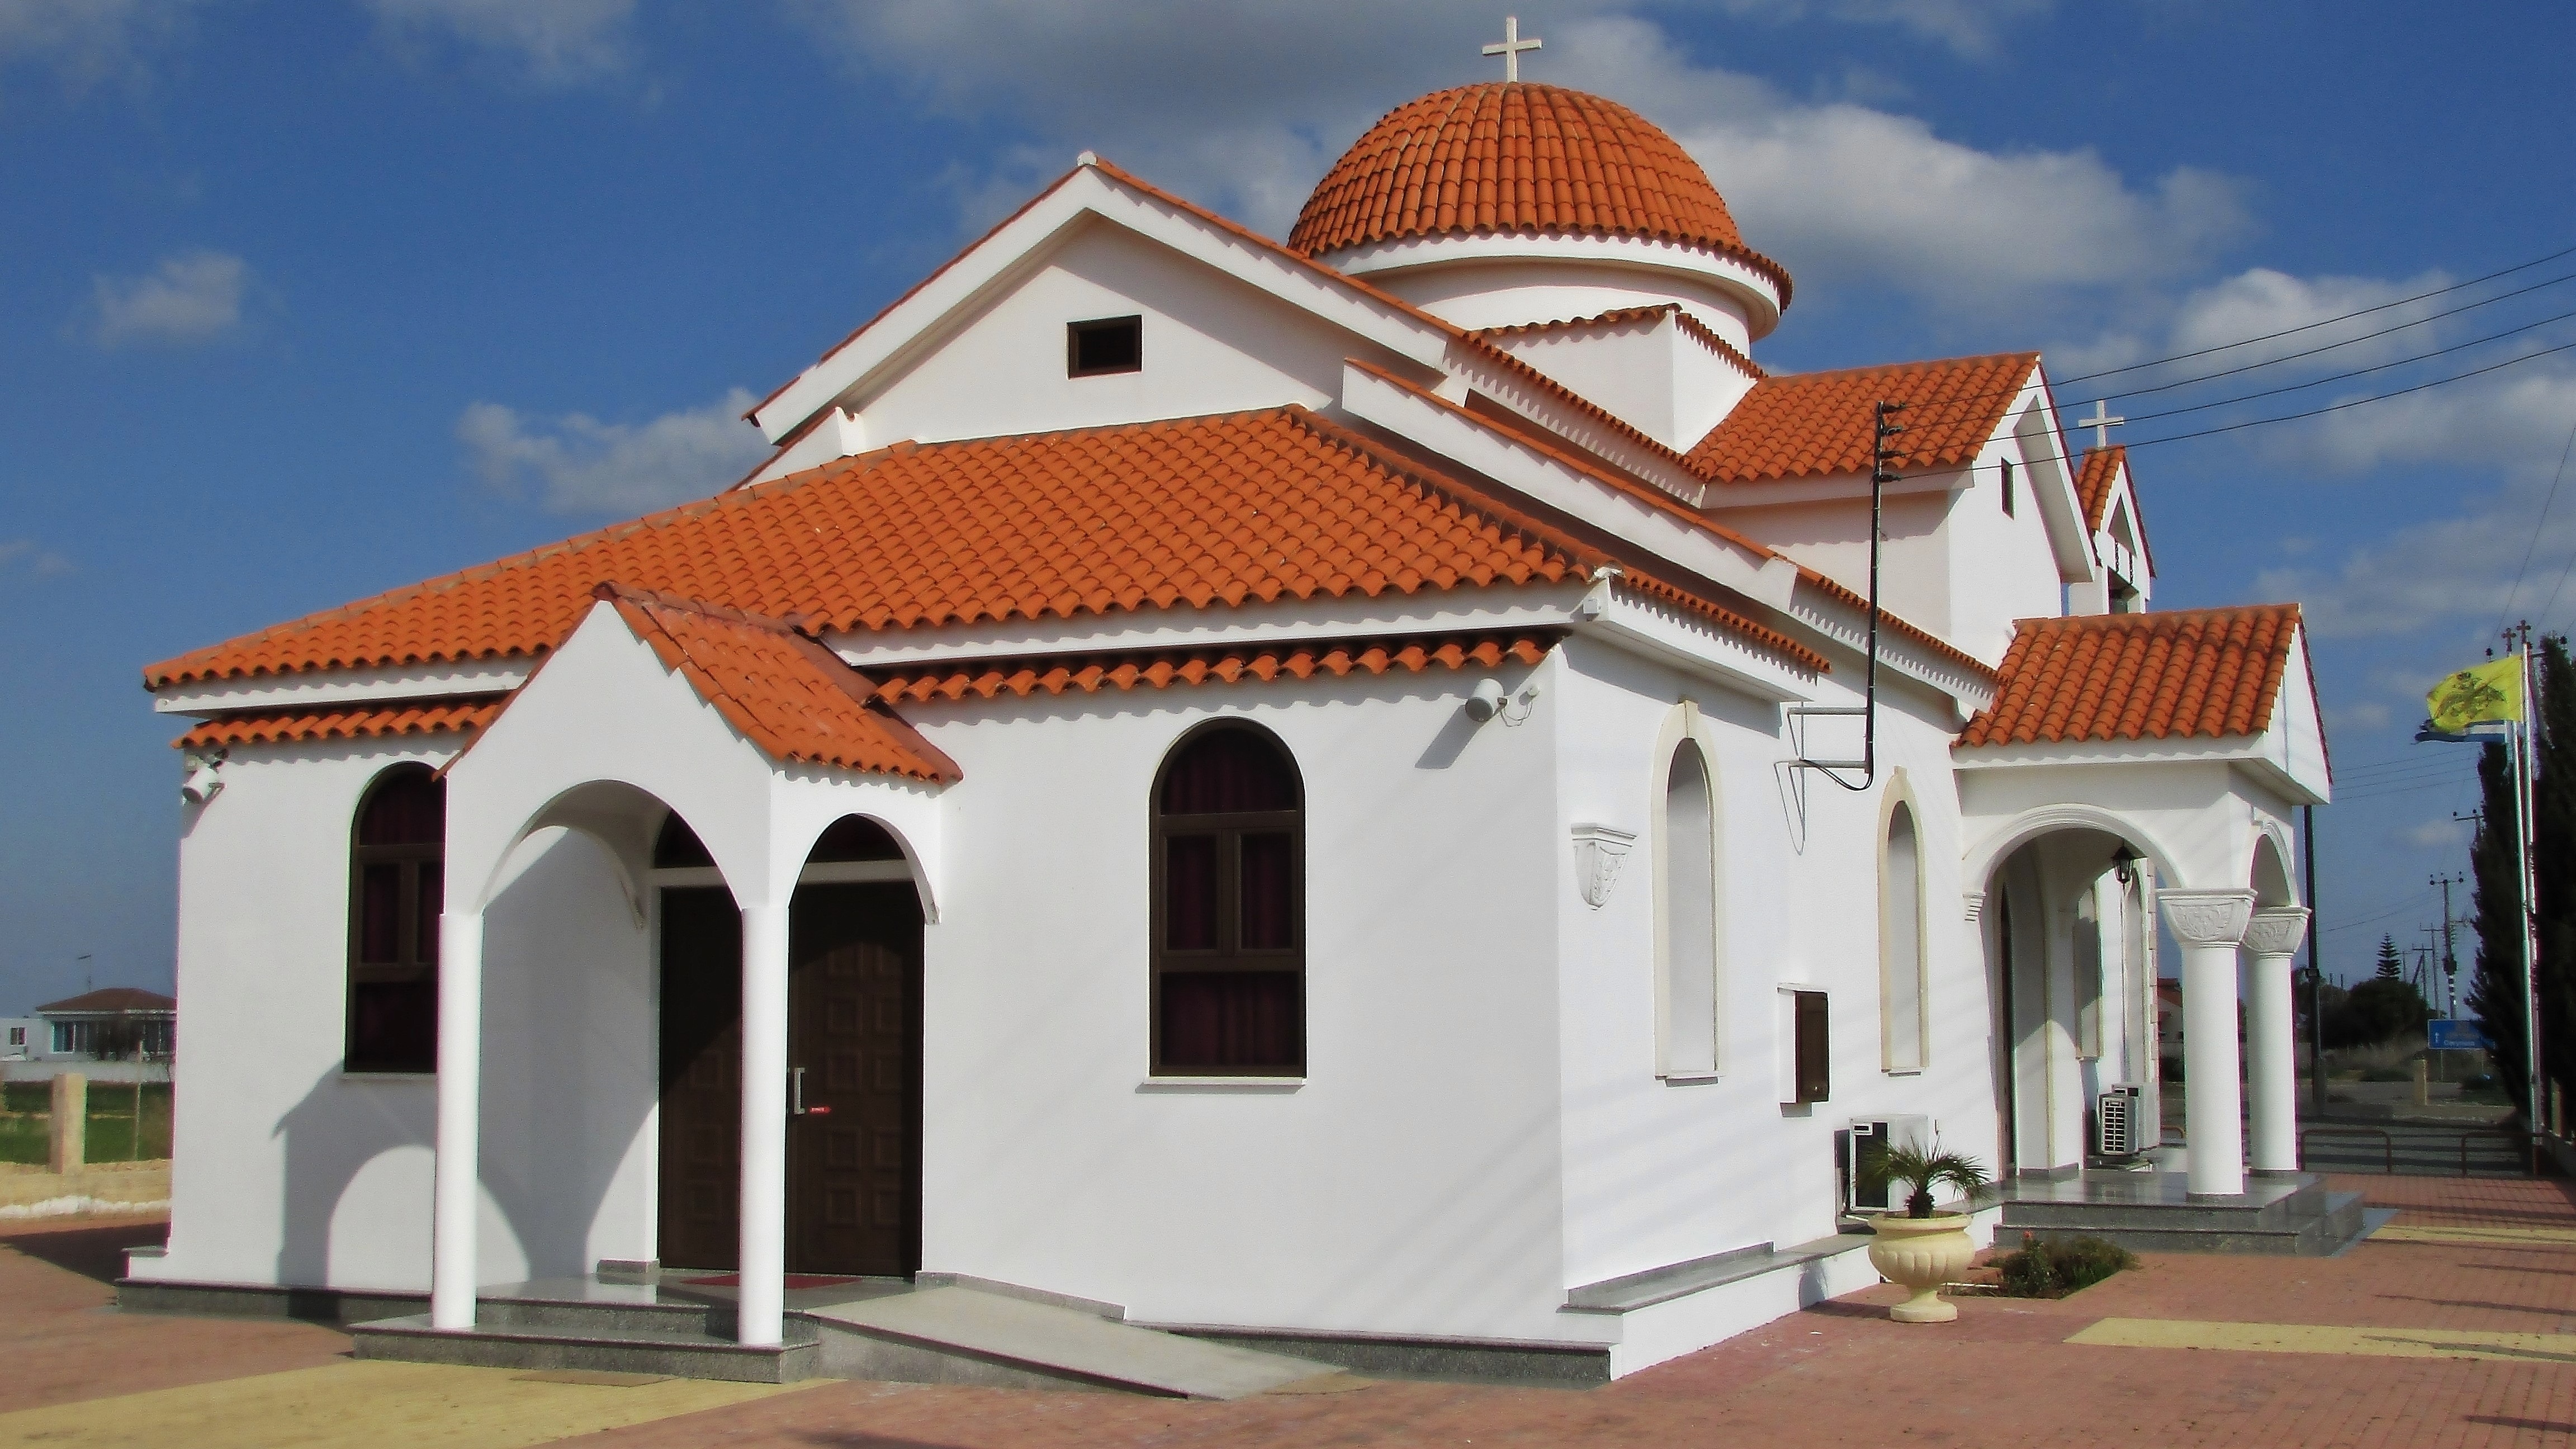
villa, mansion, house, building, facade, property, church, chapel, place of worship, temple, monastery, synagogue, orthodox, estate, cyprus, hacienda, real estate, historic site, xylofagou, spanish missions in california